Standard Chartered

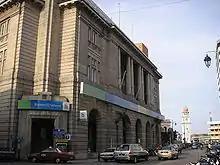
Standard Chartered Bank Building in George Town, Penang, Malaysia

The Chartered Bank began when Queen Victoria granted a royal charter to Scotsman James Wilson in 1853. Chartered opened its first branches in Bombay, Calcutta, and Shanghai in 1858; branches in Hong Kong and Singapore followed in 1859. The bank started issuing banknotes denominated in Hong Kong dollars in 1862.